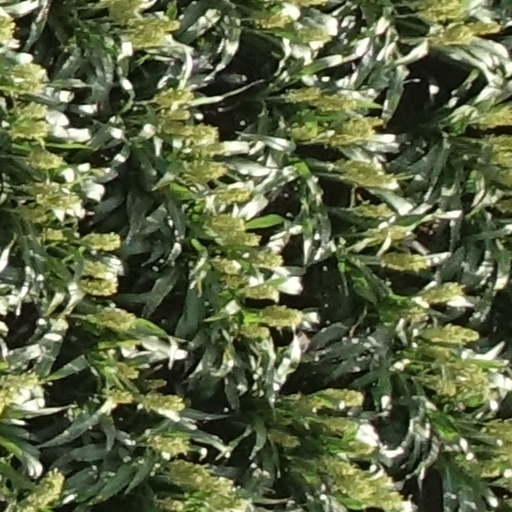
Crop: sorghum